Herodias Gardiner

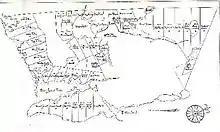
1724 map of the 1657 Pettaquamscutt Purchase. John Porter gave much of his Pettaquamscutt land to the Gardiner children of Herodias.

While the reasons that Herodias chose to leave Gardiner were not made apparent in her testimony, a major part of the reason was playing out in court across the Narragansett Bay. In May 1665, at the same time that George Gardiner appeared before the Assembly in Newport to answer the petition of Herodias, an "ancient woman" named Margaret Porter complained to the Assembly in Kings Town that her husband, John Porter, had left her, leaving her in such a necessitous state that she had become dependent on her children for her daily support, "to her very great grief of heart." Porter was a very prominent and wealthy citizen of Portsmouth, who was one of the five original purchasers of Pettaquamscutt from the Indian sachems, a huge tract of land that would later become South Kingstown, Rhode Island. Porter's estate, both real and personal, was secured by the Assembly until he made adequate compensation to his wife, which he did the following month, apparently to her satisfaction, and he was thus released from the restraint.